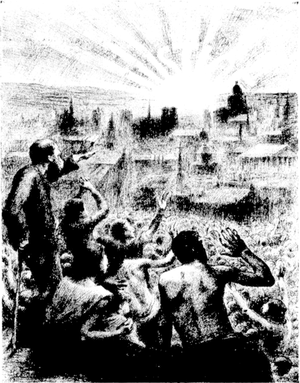
Reproduction d’une lithographie de Jehannet (Hippolyte Petitjean)
Les Temps nouveaux est un journal anarchiste français fondé en 1895 par Jean Grave, et disparu en 1921.